Lindsay Jones (actor)

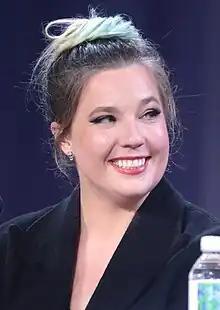
Jones at the 2023 WonderCon

Lindsay Elise Jones ( Tuggey; born September 6, 1989) is an American actor, director, gamer and host. They are known for their work with Rooster Teeth, and have provided the voices of Ruby Rose in "RWBY" and in "Red vs. Blue" from 2013–2024.